Shinto architecture

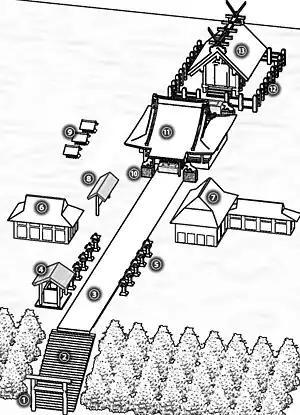
The composition of a Shinto shrine

The following is a diagram illustrating the most important elements of a Shinto shrine: